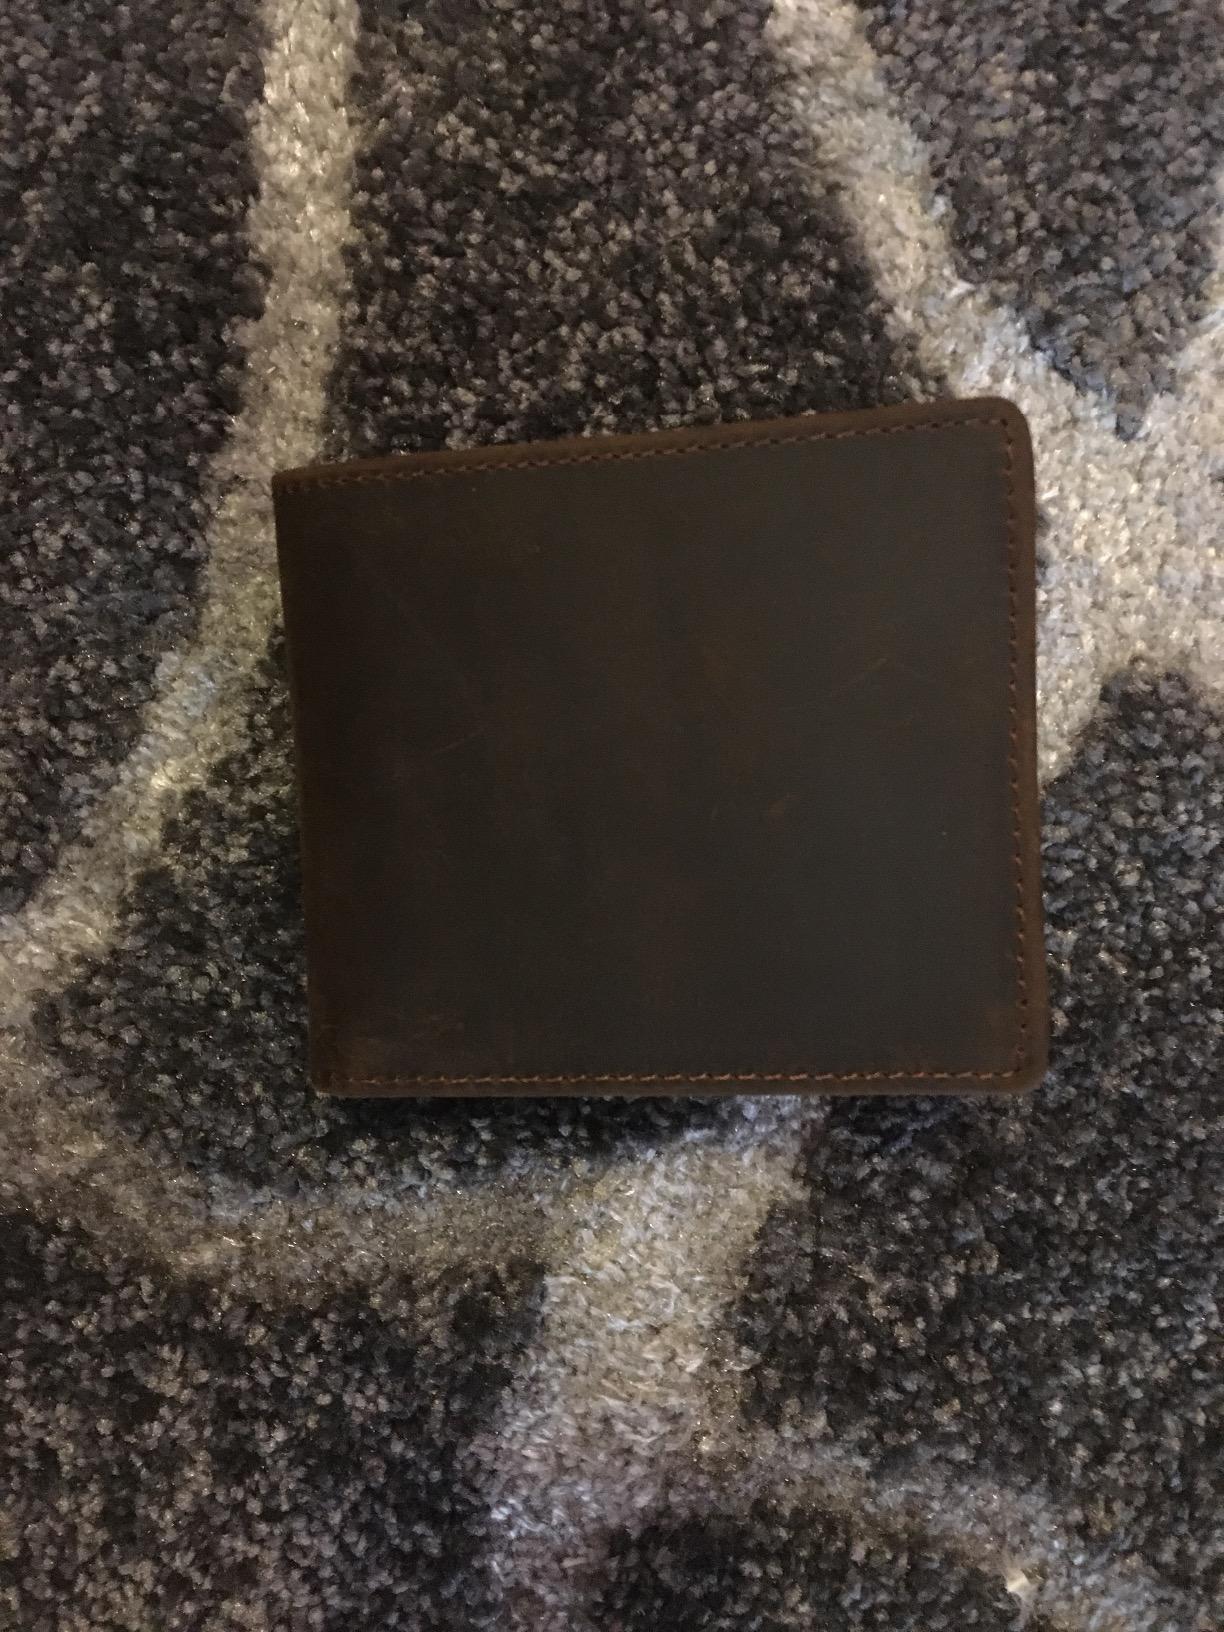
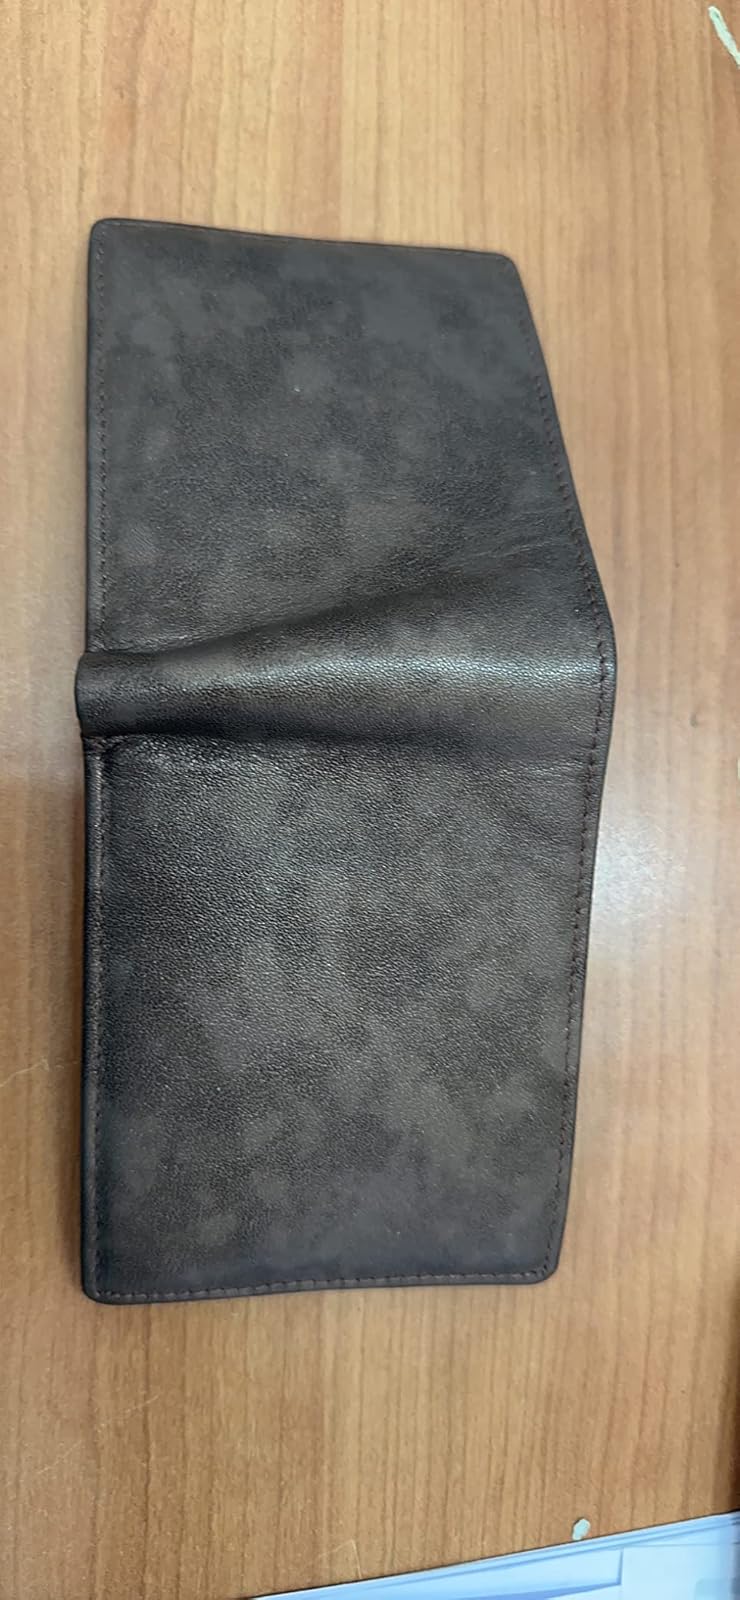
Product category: accessories_wallet
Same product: no